Martin family disappearance

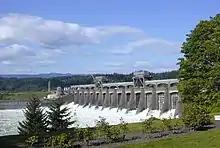
Virginia's body was discovered near Bonneville Dam (pictured), approximately from where the family was last seen

On May 1, 1959, three months after the tire tracks were reported, a river drilling rig near The Dalles reportedly hooked something of substantial weight to its anchor. It became dislodged before it could be pulled to the surface. In the early morning hours of May 2, a fisherman and his wife reported seeing what appeared to be two bodies floating downstream near Cascade Locks. They later encountered the bodies near Bonneville Dam.